Worth Avenue

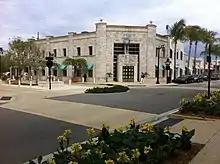
Corner of Worth and Hibiscus Avenues

Worth Avenue is an upscale shopping and dining district in Palm Beach, Florida. The Avenue stretches four blocks from Lake Worth to the Atlantic Ocean. Worth Avenue also includes smaller, architecturally significant "vias" off the main avenue. These pedestrian areas distinguish Worth Avenue from other shopping streets.